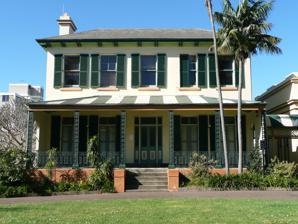
Country: Australia
Year built: 1860
Historic site in New South Wales, Australia Bidura House Bidura , pictured in 2009. Location 357 Glebe Point Road , Glebe , City of Sydney , New South Wales , Australia Coordinates 33°52′35″S 151°11′05″E / 33.8764°S 151.1847°E / -33.8764; 151.1847 Built 1860 Architect Edmund Thomas Blacket Architectural style(s) Victorian Regency Victorian Italianate New South Wales Heritage Register Official name Bidura House Group Type State heritage (built) Designated 28 August 2017 Reference no. 1994 Type House Category Residential buildings (private) Location of Bidura House in Sydney Show map of Sydney Bidura (Australia) Show map of Australia Bidura House , or simply, Bidura , is a heritage-listed former residence, orphanage and office building located at 357 Glebe Point Road in the inner western Sydney suburb of Glebe , New South Wales , Australia. It was designed by Edmund Thomas Blacket and built in 1860. It is also known as Bidura House Group . It was added to the New South Wales State Heritage Register on 28 August 2017. History Indigenous history The traditional inhabitants of the Sydney city region are the Gadigal people of the Eora Nation. Despite the destructive impact of first contact, Gadigal culture and connections in Glebe endure. In addition to the Gadigal, Aboriginal people from elsewhere gradually moved into Glebe as it developed into an inner Sydney suburb. European land grants and subdivision The subject site is on land that was part of a 1790 grant of 162 hectares (400 acres) by Governor Phillip to the Church of England, officially named St Phillip's Glebe but known as "the Glebe". When the church reserve was subdivided into 27 allotments in 1828, Lots 3 and 4 of the subdivision were purchased by William Dumaresq , a captain in the Royal Staff Corps. Dumaresq first subdivided his land as the "Boissier Estate" in 1840 with Lots 1 and 2 purchased by businessman Stuart Alexander Donaldson in 1841. Victorian residence 1858-1920 The property was purchased by prominent colonial architect, Edmund Blacket , as family home while he was working on the University of Sydney in 1857. The landscape was still largely covered in dense bush at this time and Blacket is recorded to have "found it necessary to have four men to escort him home through the heavy timber after a day's work at his city office", along the track that became Ferry Road. Blackett built the two-storey house and single storey annex c. 1860 . Sketches of the building, dating from 1865, and likely drawn by his daughter Edith, label the building "Our House". Blacket sold the house following the death of his wife Sarah in 1870. The ballroom was constructed by subsequent owner, Robert Fitz Stubbs, in the 1870s. The extensive rear garden contained a number of outbuildings including a detached kitchen, scullery, servants' hall, store, servant's bedrooms, laundry and ironing room, workshop, tool house, two bedrooms, garden-house, carriage house, stables, and horse-boxes. In 1904, the northern corner of the property was subdivided and sold by subsequent owner, Frederick John Perks. Joint welfare and judicial role 1920-1925 In 1920 the site purchased by the NSW Government for use as accommodation for wards of the state. Children lived and were schooled on site. Originally called the Depot for State Children, but also known as Bidura Orphanage or Glebe Girls Home. The site originally had two functions: as a receiving home: all wards of the state come to Bidura for processing after they had been removed from their families as a remand facility: it also housed children awaiting trial in the Metropolitan Children's Court . At the time, under this dual function a common "child saving" objective saw children who had committed crimes, those who were neglected or abandoned, those who were from single parent families, or had Aboriginal parents, and those who were simply poor processed in the same way. The site was the central point of child welfare in NSW, being the first place most children saw after they were taken from their families and the transit point for their referral to other institutions or programs. As a result, this was the place many members of the Forgotten Australians and Stolen Generations entered "care". Development of the Metropolitan Girls Shelter 1925-1940s From 1925, the two functions began to be separated when the NSW Government reorganised its approach to child justice institutions. The government had moved the Children's Court from Ormond House , Paddington to Albion Street, Surry Hills in 1911, and established two designated sites to house children awaiting trial-a nearby property, Royleston , was designated for use as the Metropolitan Boys shelter and a new building, the Metropolitan Girls' Shelter, was constructed fronting Avon Street at the rear of Bidura House. Both Bidura and the Girls Shelter operated on the subject site under the same administration and appear to have shared facilities for the first few decades, with the entire site known as the Metropolitan Girls' Shelter until the 1940s. The site as a whole was notoriously known as a place where cruelty and abuse were an everyday occurrence. This has caused significant ongoing distress and associated health and social problems for the former residents and their families, as specifically recognised in the Forgotten Australian's report of 2004. Separation of Bidura and Metropolitan Girls Shelter 1940-1977 By 1943 the Victorian house group was simply known as Bidura and appears to have been both administratively and physically separated from the Metropolitan Girls Shelter fronting Avon Street. The site was subject to protests by Women's Liberationists in the 1970s for the plight of female residents. Adaptation of all buildings and erection of additional outbuildings was undertaken in line with shifts in thinking, for example changing of open dormitories to single rooms, and adaptation of the ballroom for use as a school. Establishment of offices late 1970s-present Bidura closed as a residential facility in 1976/77 and the house was restored by the NSW Department of Public Works and used as office space for what is now known as the Department of Family and Community Services . Restoration works included demolition of the rear veranda and construction of a new one, removal of non-original internal partitioning and repartitioning of some areas for new purposes, reinstatement of some infilled openings and bricking up of others, replacement or removal of bathroom and kitchen fitouts, replacement of timber windows and doors, installation of new electrical, lighting and ventilation services. A children's court was on the site from 1983 to 2017, during which time it was known as the Bidura Children's Court. The site was sold into private ownership in 2014, with the Department of Justice vacating in 2017. Institutional history The institutional history of Bidura has been recognised by Federal and State governments through a series of reports. The National Museum of Australia 's Inside exhibition, (promised in the National Apology to the Forgotten Australians and Former Child Migrants delivered by Australian Prime Minister Kevin Rudd on 16 November 2009 in Canberra ) noted that three Senate reports were undertaken following pressure from interest groups for the government to put on record the histories that had been hidden or unrecognised. The reports acknowledged that children had experienced systems of "care" and social attitudes that had utterly failed to protect them. It also noted that the places associated with these Australians, like the Bidura House Group, despite being adaptively reused for other purposes, or left derelict or demolished, continue to be repositories of these historic events and connections. In 2016 local heritage groups pushed to save Bidura , which led to the NSW Land & Environment Court rejecting a refusal of a DA by Sydney City Council for a proposed $43m redevelopment of the rear of the property, involving the five-storey 1983 Brutalist style court building as well as Bidura house and garden. Two apartment blocks were proposed, up to eight storeys high, behind (east of) the villa, which was proposed for retail and office use. In early 2017 the developer lodged an amended $29m DA proposing one seven-storey apartment building, which was due to be heard by the court by February 2018. Description Landscape The street frontage is delineated by a timber picket fence. The landscaped area at the front of the Bidura House group is a notable feature of the site, where the early carriageway alignment, garden layout, lawns, and stone retaining wall form a fine urban setting for the early residence. There are several mature trees located near the street frontage and to the immediate rear of the residence. Exterior The front and rear facades of this three-storey Victorian Regency house feature the symmetry characteristic of the style, as evident in the overall rectangular form, the hipped roof and the arrangement of chimneys , windows, doors and verandas . On both sides, however, the addition of windows has produced a less symmetrical appearance. The external walls are of rendered, coursed and painted brick. The double-hung windows are timber, with external timber louvred shutters. The roof is clad in slate with decorative eaves brackets and patinated copper gutters, and features a central valley which appears to spill into a rainwater head on the north-western facade. On either side of the house stand two tall chimneys with corbelled cornices and metal chimney pots. Interior On the ground floor a wide partly glazed front door with sidelights and highlights opens into a central entrance hall with a marble and slate floor and a secondary hall with polished non-original timber flooring beyond. Off the main hall lie a square room on the north-west side and a larger rectangular room on the south-east. Off the second hall is another square room to the north-west and a rectangular room to the south-east. At the north-west end of the second hall is the main timber staircase, with simple timber balusters and a timber handrail . The rooms have plastered walls and chimney breasts and, excepting the front north-west room where the chimney has been bricked up, metal fireplaces with marble mantels and slate hearths. All have ornate cornices, picture rails , high skirting boards with moulded tops, wide architraves and four-panel doors. Although high ceilings with ornate ceiling roses are found in every room, the ceilings themselves are contemporary and plain, with inset downlights. The western corner room has a non-original polished timber floor; the other three rooms are carpeted. The current colour scheme uses shades in the pink-orange spectrum for detailing as well as green in the cornices, with a softer beige for the walls. The first floor features three square rooms and, in the southern corner, a larger rectangular room echoing that below. To the north-east of the central landing are a toilet and handwashing area fitted and tiled in relatively contemporary style, while the parallel area to the south-west is occupied by a storeroom. The four main rooms are fitted as on the ground floor; in this case it is the large southern corner room whose chimney breast has been bricked up rather than featuring a fireplace. The south-western wall of the stairwell shows patching from removal of the stairs once leading up to the 'Matron's WC'. The current colour scheme is generally more muted than that of the ground floor. The lower ground or basement level, once comprised mainly working areas, has square areas in three corners and a larger rectangular room in the eastern corner, echoing that on the ground floor. These have been divided to create a passage to the Annexe, two toilets and cleaner's store. The wall originally dividing the larger area into two rooms (scullery and perhaps pantry) has been largely removed to form one room. At the bottom of the stairwell is a possibly original tongue and groove timber door with long strap hinges, leading to the outside. Opposite the stairs across the central hallway is a narrow contemporary kitchen and between the southern and western corner rooms is a narrow storeroom. Walls are painted brick, except the larger eastern corner room which is plastered. Some original doorways are flat-arched. Cornices and other details are absent and the contemporary, plain ceilings are notably lower than in upper storeys. A variety of contemporary services have been fixed to walls and ceilings and in some places penetrate brick walls. One pane of a window on the north-west side has been removed to accommodate computer cabling. Floors are mostly vinyl or carpet; the WC and cleaner's store is ceramic-tiled. The current colour scheme is a relatively simply one based on cream and green. Annex exterior The annex is a one-storey rectangular structure at basement level with double hung windows and a hipped slate roof. A front veranda with timber posts and striped corrugated metal roof opens onto small grassed courtyard to the south-west. The external walls are rendered, coursed and painted brick. The outlines of a bricked up archway in the south-western wall are evident. Annex interior The interior consists of one large room with timber architraves, skirting, etc. are simple and contemporary, as are the ceiling and cornices. Exterior doors are partly glazed. Lighting is contemporary, as are the ceiling fans. The floors are carpeted and the colour scheme simple and muted. Ballroom exterior The Ballroom is a separate Victorian Italianate building connected to the main residence by a covered way roofed in striped, vaulted corrugated metal. The external walls are coursed, rendered and painted brick featuring ornate cornices at ceiling and roof height and parapet walls castellated at the north-western and southwestern sides. At the front (south-western) facade is a Vestibule annex with double timber panelled entrance doors at the north-west and two double-hung windows to the south-west. The main building has two (original) pairs of double-hung windows to the north-west and four (non-original) double-hung windows and a small highly placed central window to the north-east. Behind the parapet walls, Ballroom and Vestibule have metal butterfly roofs falling to a shared central box gutter spilling into a large rainwater head located on the northern external wall. The truncated remains of a chimney on the south-eastern wall are visible from above. Ballroom interior The Ballroom interior consists of a large single space with a high, timbered and decorated ceiling including an ornate ceiling rose and highly ornate cornices. The walls are plastered and painted, with a simple picture rail and double-height skirting boards with moulded tops. The fireplace in the chimney breast on the south-eastern wall has been bricked up. Timber floors may be partly original and have been carpeted. The Vestibule has been treated similarly, though the floor finish is vinyl. Two tall arches between the Vestibule and Ballroom spaces have cornices at springing point. Some original ventilation grilles are evident. Modifications and dates c. 1860 – Construction of existing residence, probably including side annex, by Edmund Thomas Blacket. 1870-1876 – Probable addition of Ballroom by Robert Fitz Stubbs By 1876 – Addition of the Ballroom and its vestibule, connected to residence by covered way, and (in rear addition) a billiardroom, day nursery and bedroom, detached kitchen, scullery, servants' hall, store, servants' bedroom, laundry and ironing room and 2 servants' bedrooms, and at the rear of the property, a workshop, tool house, two bedrooms, garden-house, carriage house, gighouse, stables, horse-boxes, hay-room, and several out-buildings. By 1889 – Construction of apparent semi-detached houses in northern corner of site. Formal subdivision took place in 1904. Early 1920s – Adaptation of c.1860 buildings for use as Depot for State Children, including conversion of bedrooms to dormitories, conversion of ballroom to school room, conversion of ballroom rear addition to store; and partial infill of residence front veranda (north end) for office. 1925 – Likely demolition of stables. Construction of the Metropolitan Girls' Shelter. 1930s-40s – Demolition of rear addition to onetime ballroom. 1940s – Construction of new Store and Air Raid Shelter. Late 1950s – Construction of School building. Alterations to residence, including: division of Dining Room into bathroom and passage, internal fitout of bathroom, conversion of store to bathroom and bathroom to store, conversion of sitting room to locker room; infill of back veranda, conversion to WCs, blocking up of window and opening, conversion of window to door, removal of internal annex walls to create one space, new windows to side and rear of annex, division of Matron's bedroom into staff dining room with new window and medical room with new sink; conversion of dining room to dormitory with new windows to south-east wall, conversion of ballroom/school to dormitory with new windows to south-east wall, new WC in south corner, vestibule converted to dental examination room with sink, new external door in south-west wall with hood over, modification of doors and partitions at stairs, modifications to existing Matron's WC on stair landing, including installation of shower, division of large dormitory into two staff bedrooms with new window to south-east wall. 1960s – Conversion of Store to children's and staff dining facilities. Early 1970s – Construction of new classroom building. By 1978 – Demolition of all site buildings except residence, annex and ballroom. 1980-1983 – Construction of Metropolitan Remand Centre building. Restoration of Bidura House and Ballroom. Heritage listing As at 10 March 2017, the Bidura House Group is of state heritage significance as a key point in a broader network of places associated with child welfare and juvenile justice in NSW. It functioned from 1920-1977 as the NSW receiving home, under various names. It is of state historical significance as during this period all wards of the state came to Bidura House before being fostered out or transferred to other institutions. It also functioned between 1920 and the 1940s as accommodation for children on remand awaiting trial in the Metropolitan Children's Court. It is therefore historically and socially significant for its impact on children and their families who were affected by child welfare and juvenile justice systems including the Forgotten Australians and Stolen Generations for a period of almost sixty years. Bidura House Group is also of state significance aesthetically as a good example of Victorian regency design, and via its strong association with prominent NSW architect Edmund Blacket. Bidura House was listed on the New South Wales State Heritage Register on 28 August 2017 having satisfied the following criteria. The place is important in demonstrating the course, or pattern, of cultural or natural history in New South Wales. The Bidura House Group is of historical significance at a state level as a key point in a broader network of places associated with child welfare and juvenile justice in NSW. It functioned from 1920-1977 as child accommodation. During this period all wards of the state came to Bidura House before being fostered out or transferred to other institutions. It also functioned between 1920 and the 1940s as accommodation for children on remand awaiting trial in the Metropolitan Children's Court. The place has a strong or special association with a person, or group of persons, of importance of cultural or natural history of New South Wales's history. The building is associated with prominent colonial architect Edmund Thomas Blacket who purchased the site in 1857, built the regency-style residence, Bidura, c.1860 and lived there with his family until 1870. The site has been occupied by various government child welfare and juvenile justice institutions, including the Depot for State Children, Glebe Girls' Home, Glebe Orphanage, Metropolitan Shelter for Girls, and the Department of Family and Community Services over a period of 96 years. As the first place most children were housed after being removed from their families before their referral to other institutions, this was the place many members of the Forgotten Australians and Stolen Generations entered "care". As such, Bidura has strong associations with these groups. The site is also associated with mid-20th century feminist movement. In the 1970s, Bidura House, along with Parramatta Girls' Home and Hay Institution for Girls , were targeted by Bessie Guthrie and activists from the Women's Liberation movement for abuses against young women. The place has a strong or special association with a particular community or cultural group in New South Wales for social, cultural or spiritual reasons. The precinct is socially significant for its impact on NSW children and their families who were affected by the juvenile justice system including the Forgotten Australians and Stolen Generations. Its importance is indicated by attention given to the site in publications such as the Forgotten Australians Report, the Find & Connect web resource on institutional "care" in Australia, the National Library of Australia's Forgotten Australians and former child migrants oral history project and the Sydney Barani website. It continues to be a focal point for campaigns recognising the history of abuse in child institutions such as the "Loud Fence" Campaign in 2016. The place has potential to yield information that will contribute to an understanding of the cultural or natural history of New South Wales. The site is of potential technical significance at a state level as its fabric provides evidence of the conditions experienced in children's homes and remand facilities from the 1920s to the 1980s. The buildings together with descriptions of their former use, provide an insight into the processing, domestic routine and methods employed in the treatment of NSW minors in the state system. Many of the oral histories of former residents describe the routine at these institutions. Evidence of the various alterations and additions undertaken over time reflect changing philosophies and practises such as partitions which show the shift from open dormitories to single rooms at Bidura house. The place possesses uncommon, rare or endangered aspects of the cultural or natural history of New South Wales. The site is rare within NSW as a State children's welfare facility which operated continuously from the 1920s to the late 1970s, showing, through its modifications, changing philosophies of child welfare over time. The place is important in demonstrating the principal characteristics of a class of cultural or natural places/environments in New South Wales. Though modest in its detailing, the form, design and main elements of Bidura House make it a good example of upper-middle-class Victorian Regency residential architecture. The Ballroom is a simple example of the Victorian Italianate style. See also Australian residential architectural styles References